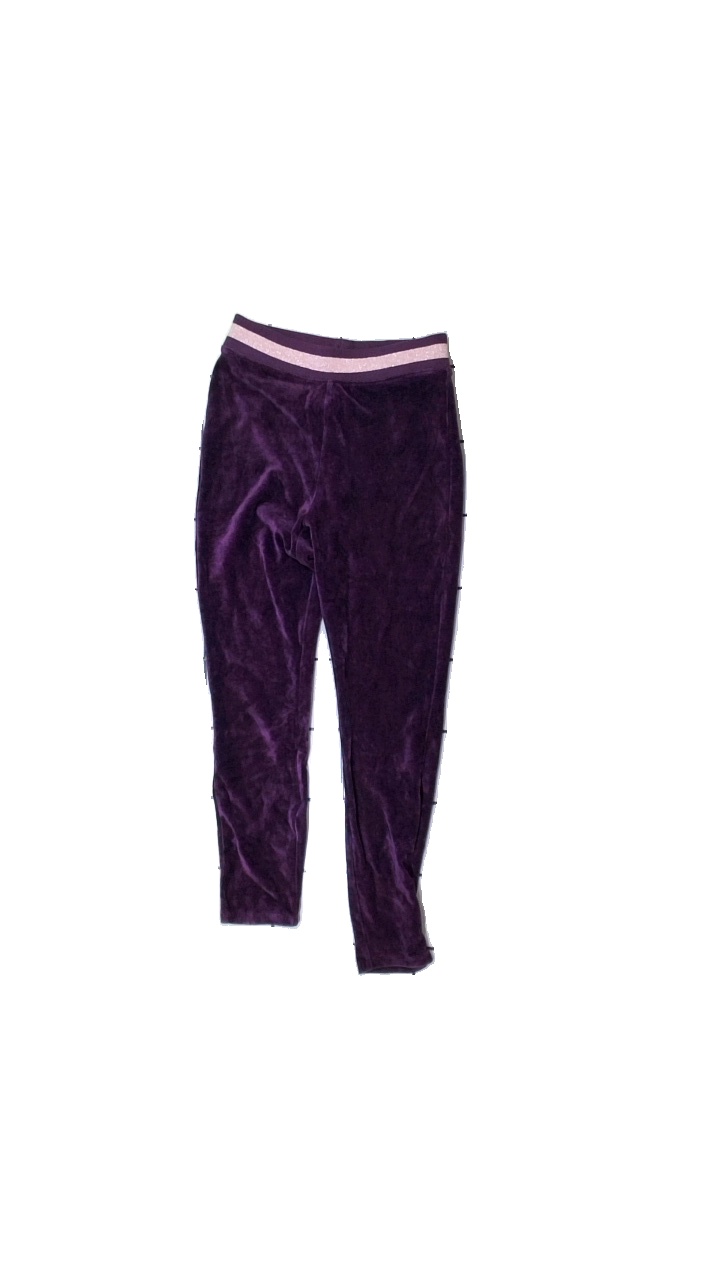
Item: Trousers (Children)
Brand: Wow
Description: Purple velour trousers with pink and metallic details
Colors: Purple, Pink
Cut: Regular
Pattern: Metallic
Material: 100% Cotton
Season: All
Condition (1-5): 5
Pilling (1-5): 5
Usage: Reuse
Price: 50-100